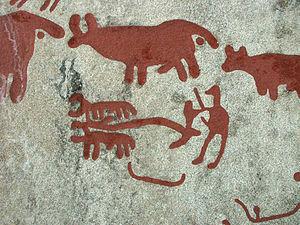
Si les premières manifestations discrètes de l'art préhistorique datent de la fin du Paléolithique moyen, celui-ci ne prend une réelle ampleur qu'au début du Paléolithique supérieur avec l'Aurignacien qui marque la première manifestation de l'art figuratif. Il est alors très diversifié dans ses thématiques, ses techniques et ses supports. Il inclut des représentations figuratives animales, des représentations anthropomorphes souvent schématiques, ainsi que de très nombreux signes. L'art préhistorique se développe ensuite durant le Gravettien, le Solutréen, puis le Magdalénien, souvent considéré comme l'apogée de l'art paléolithique.
Les gravures rupestres de Tanum se trouvent sur la côte occidentale de la Suède, approximativement équidistantes d’Oslo et de Göteborg, à environ 150 kilomètres au nord de Göteborg, dans la province historique de Bohuslän. Elles sont parmi les plus célèbres des gravures rupestres de Suède. Le site est inscrit sur la liste du patrimoine mondial de l’UNESCO depuis 1994.